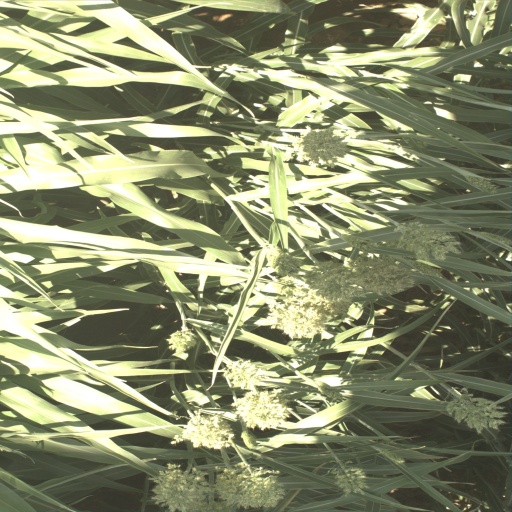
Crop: sorghum